Edward Wilmot Blyden III

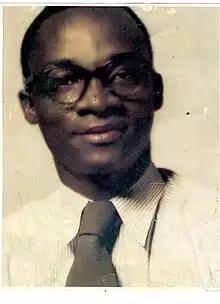
Blyden in his student years

Edward Wilmot Blyden III was born Edward Wilmot Abioseh Blyden-Taylor on 19 May 1918, to Isa Cleopatra Blyden and Joseph Ravensburg Taylor, a Creole, in the "Baimbrace" neighbourhood of Freetown. As an infant, he suffered the effects of rickets brought on by malnutrition in the wake of the 1918–19 Spanish flu pandemic. While this affected his ability to walk in early childhood, it was not a lasting disability. Edward and his sister Amina were raised by their mother, Isa Cleopatra Blyden and their Liberian grandmother, Anna Espadon Erskine, who were both headmistresses of primary schools in the Muslim communities of Foulah Town and Fourah Bay, even though the family were active members of the Zion Methodist Church, Wilberforce Street. He attended the Ebenezer Amalgamated Primary School.